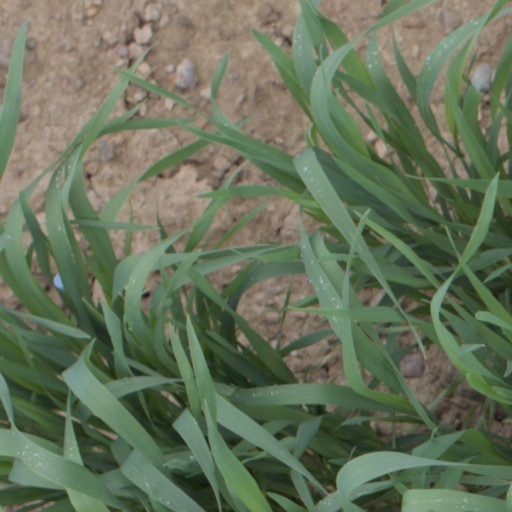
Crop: wheat